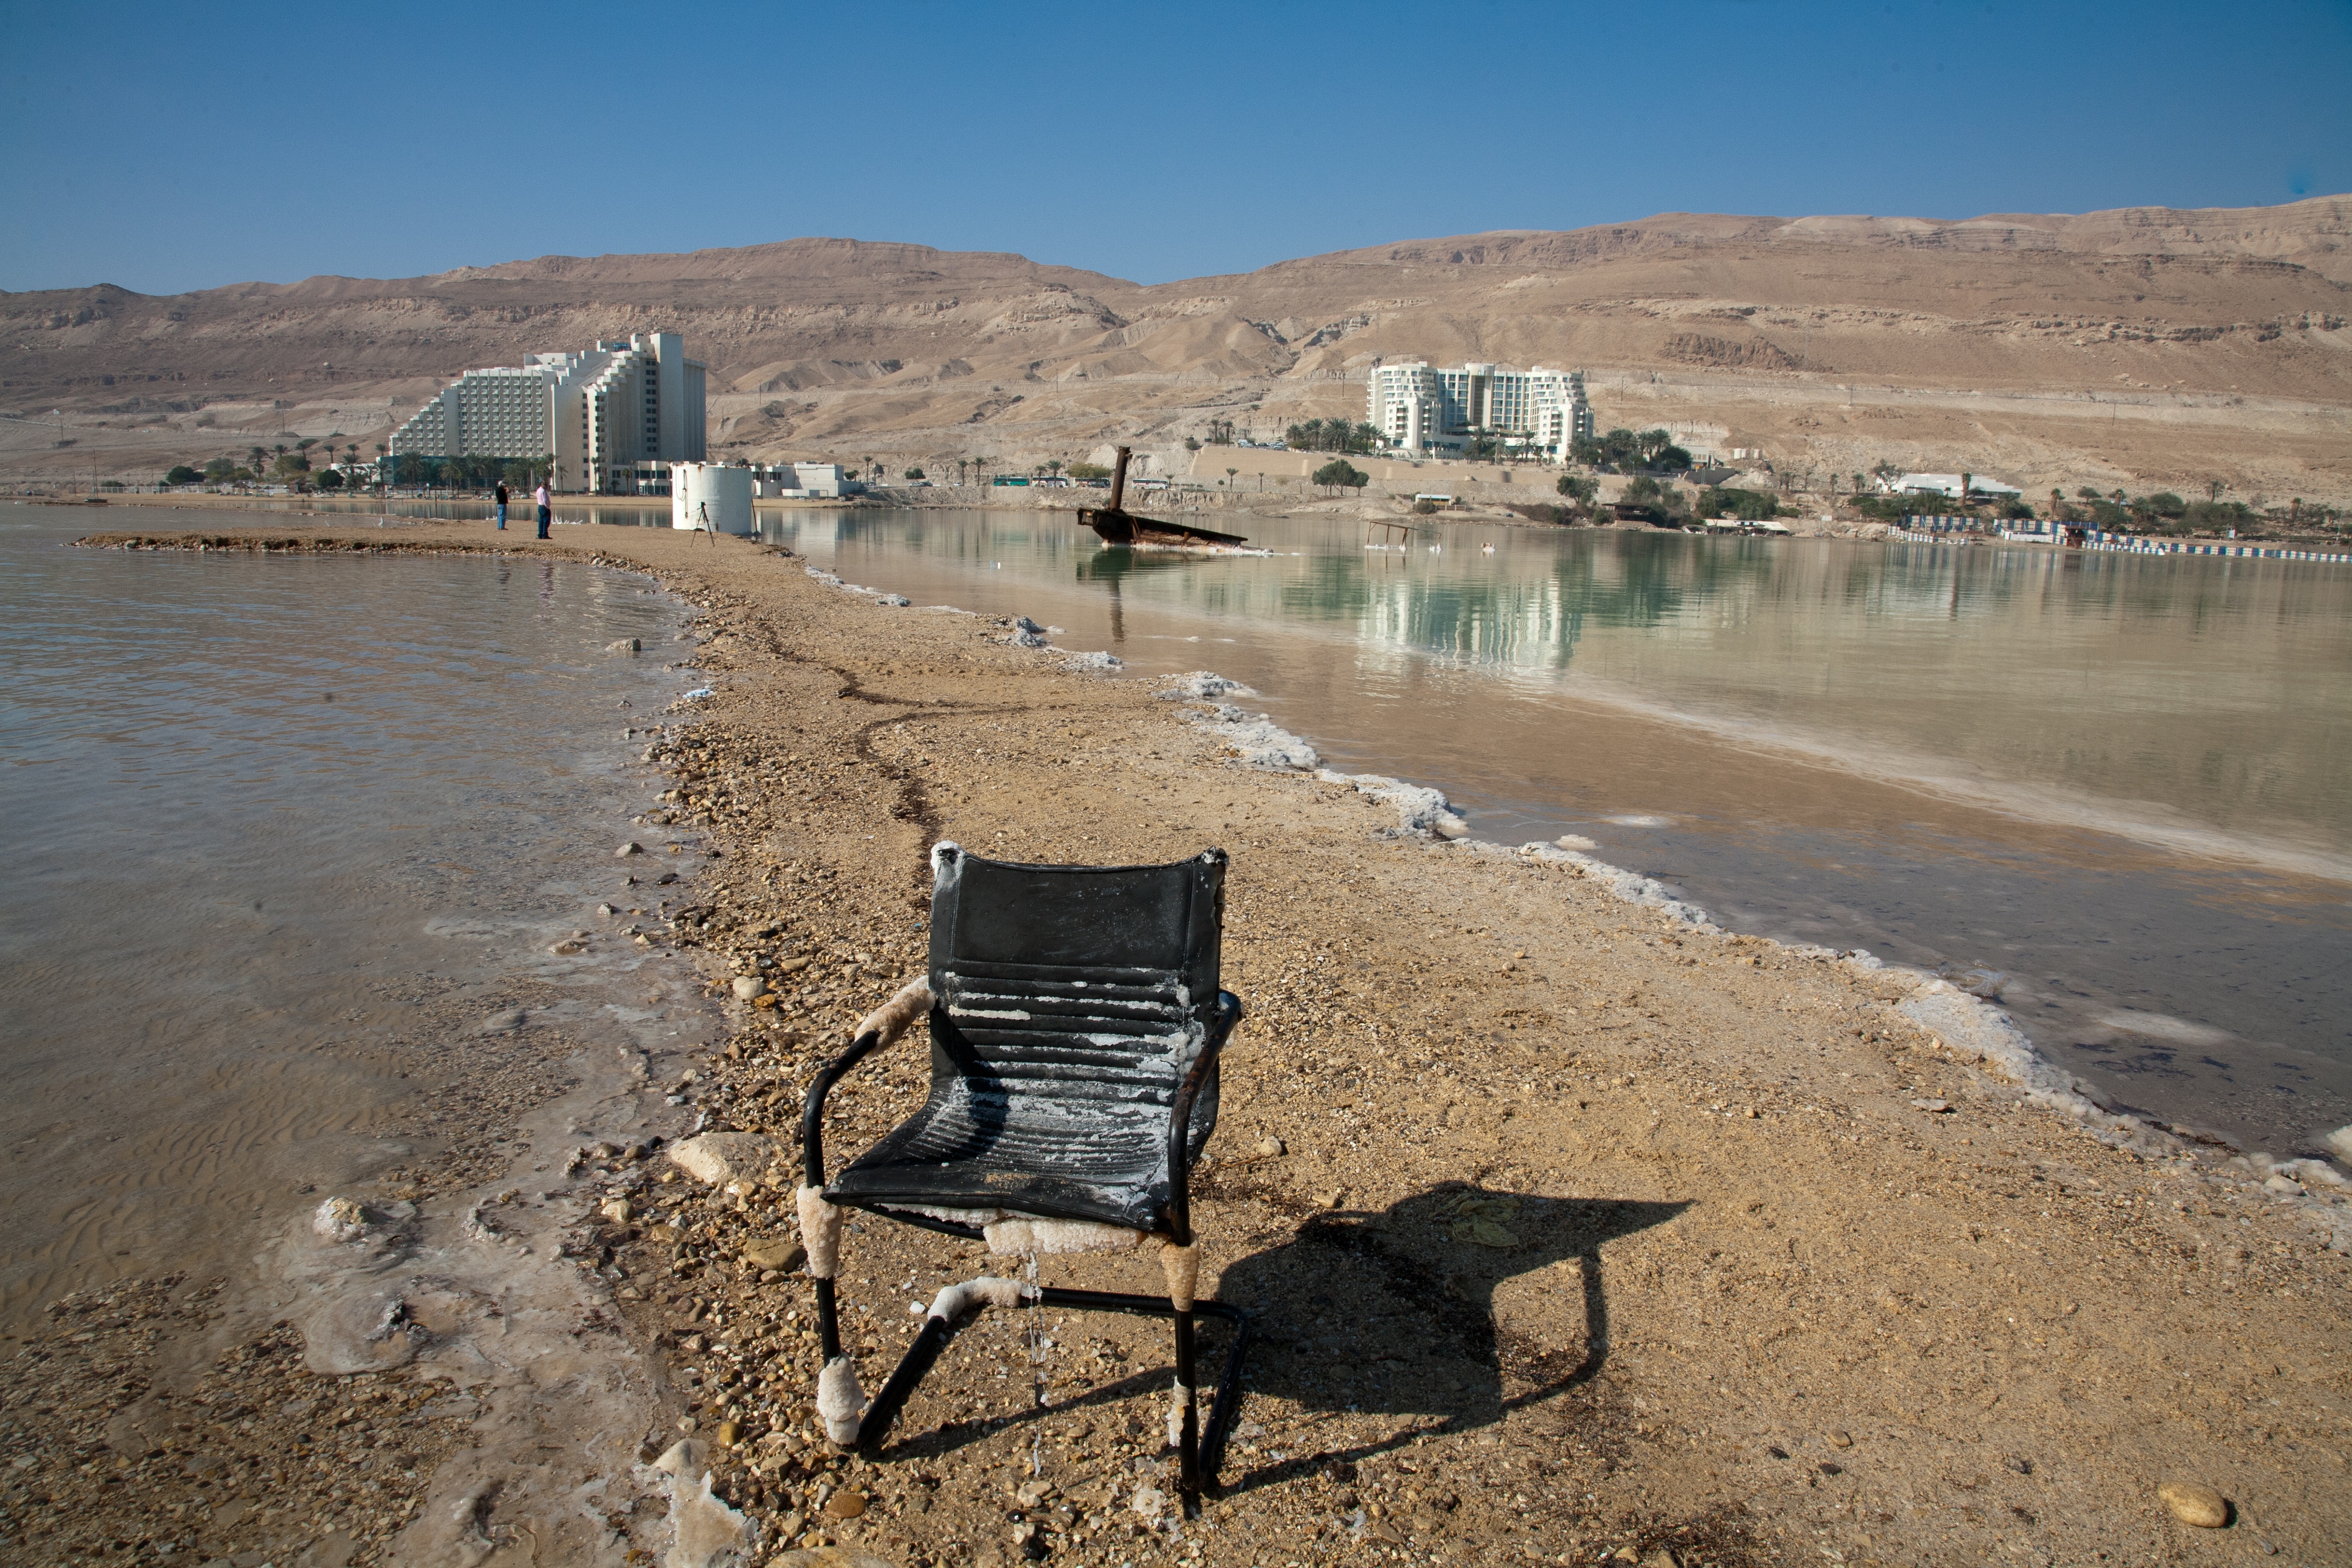
beach, landscape, sea, coast, water, nature, sand, sky, shore, lake, river, vacation, tourist, travel, bay, salt, reservoir, healthy, material, body of water, geology, resort, israel, landform, dead sea